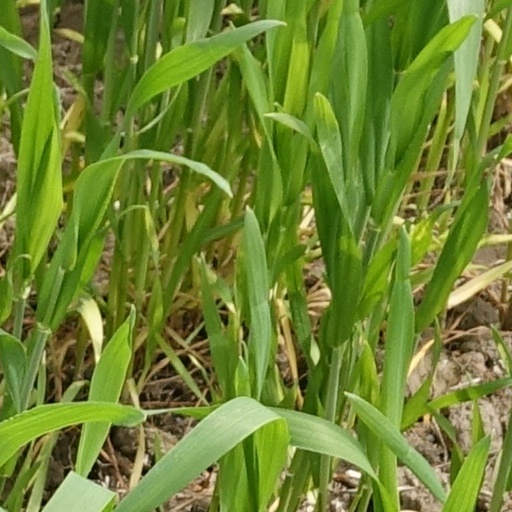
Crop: wheat